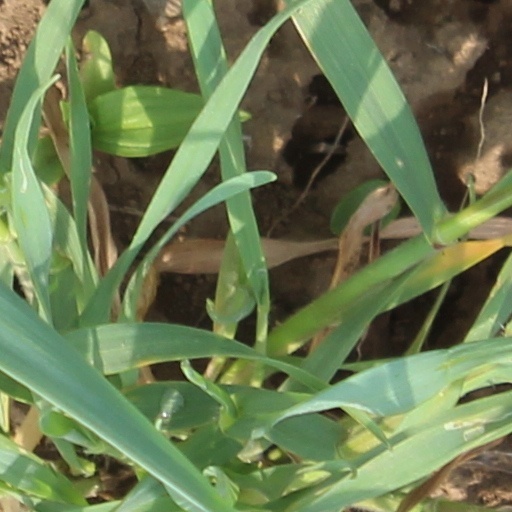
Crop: wheat